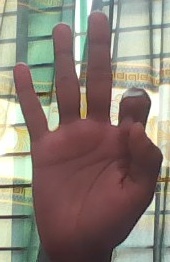
ASL sign: 9